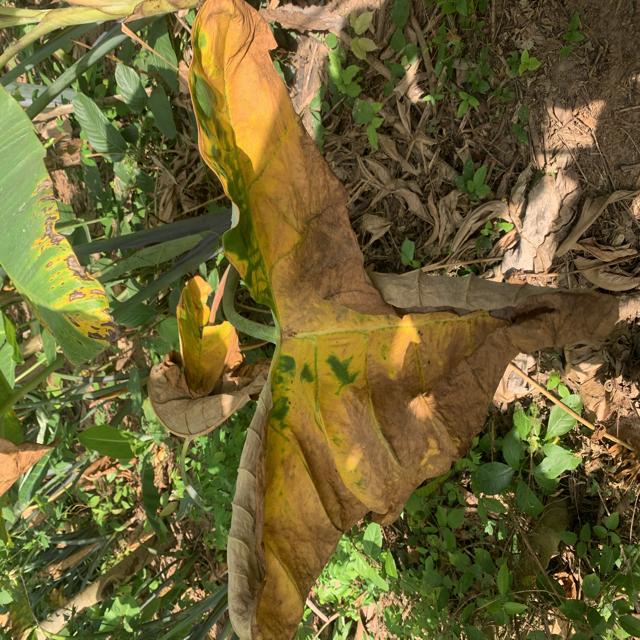
Label: Late_Blight